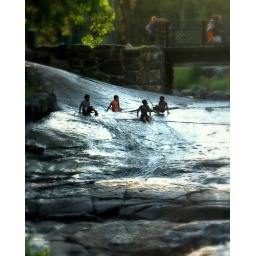
boys sliding down rocks in Miller Creek. Lincoln Park 7/18/10